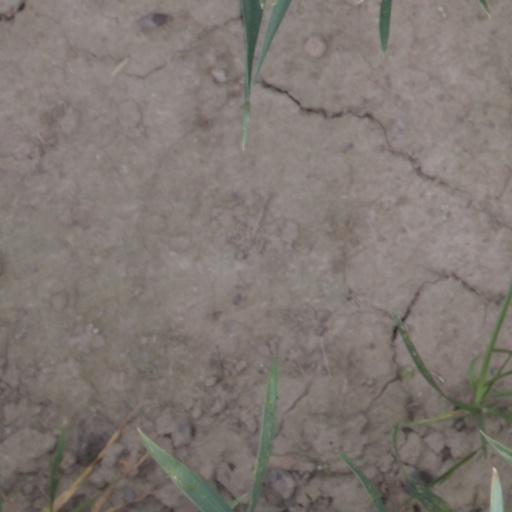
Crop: wheat